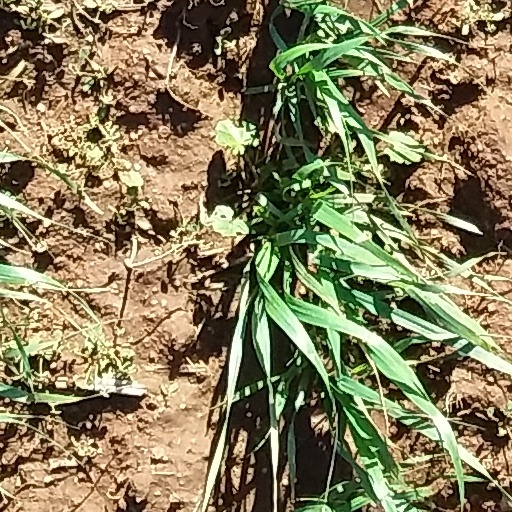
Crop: wheat